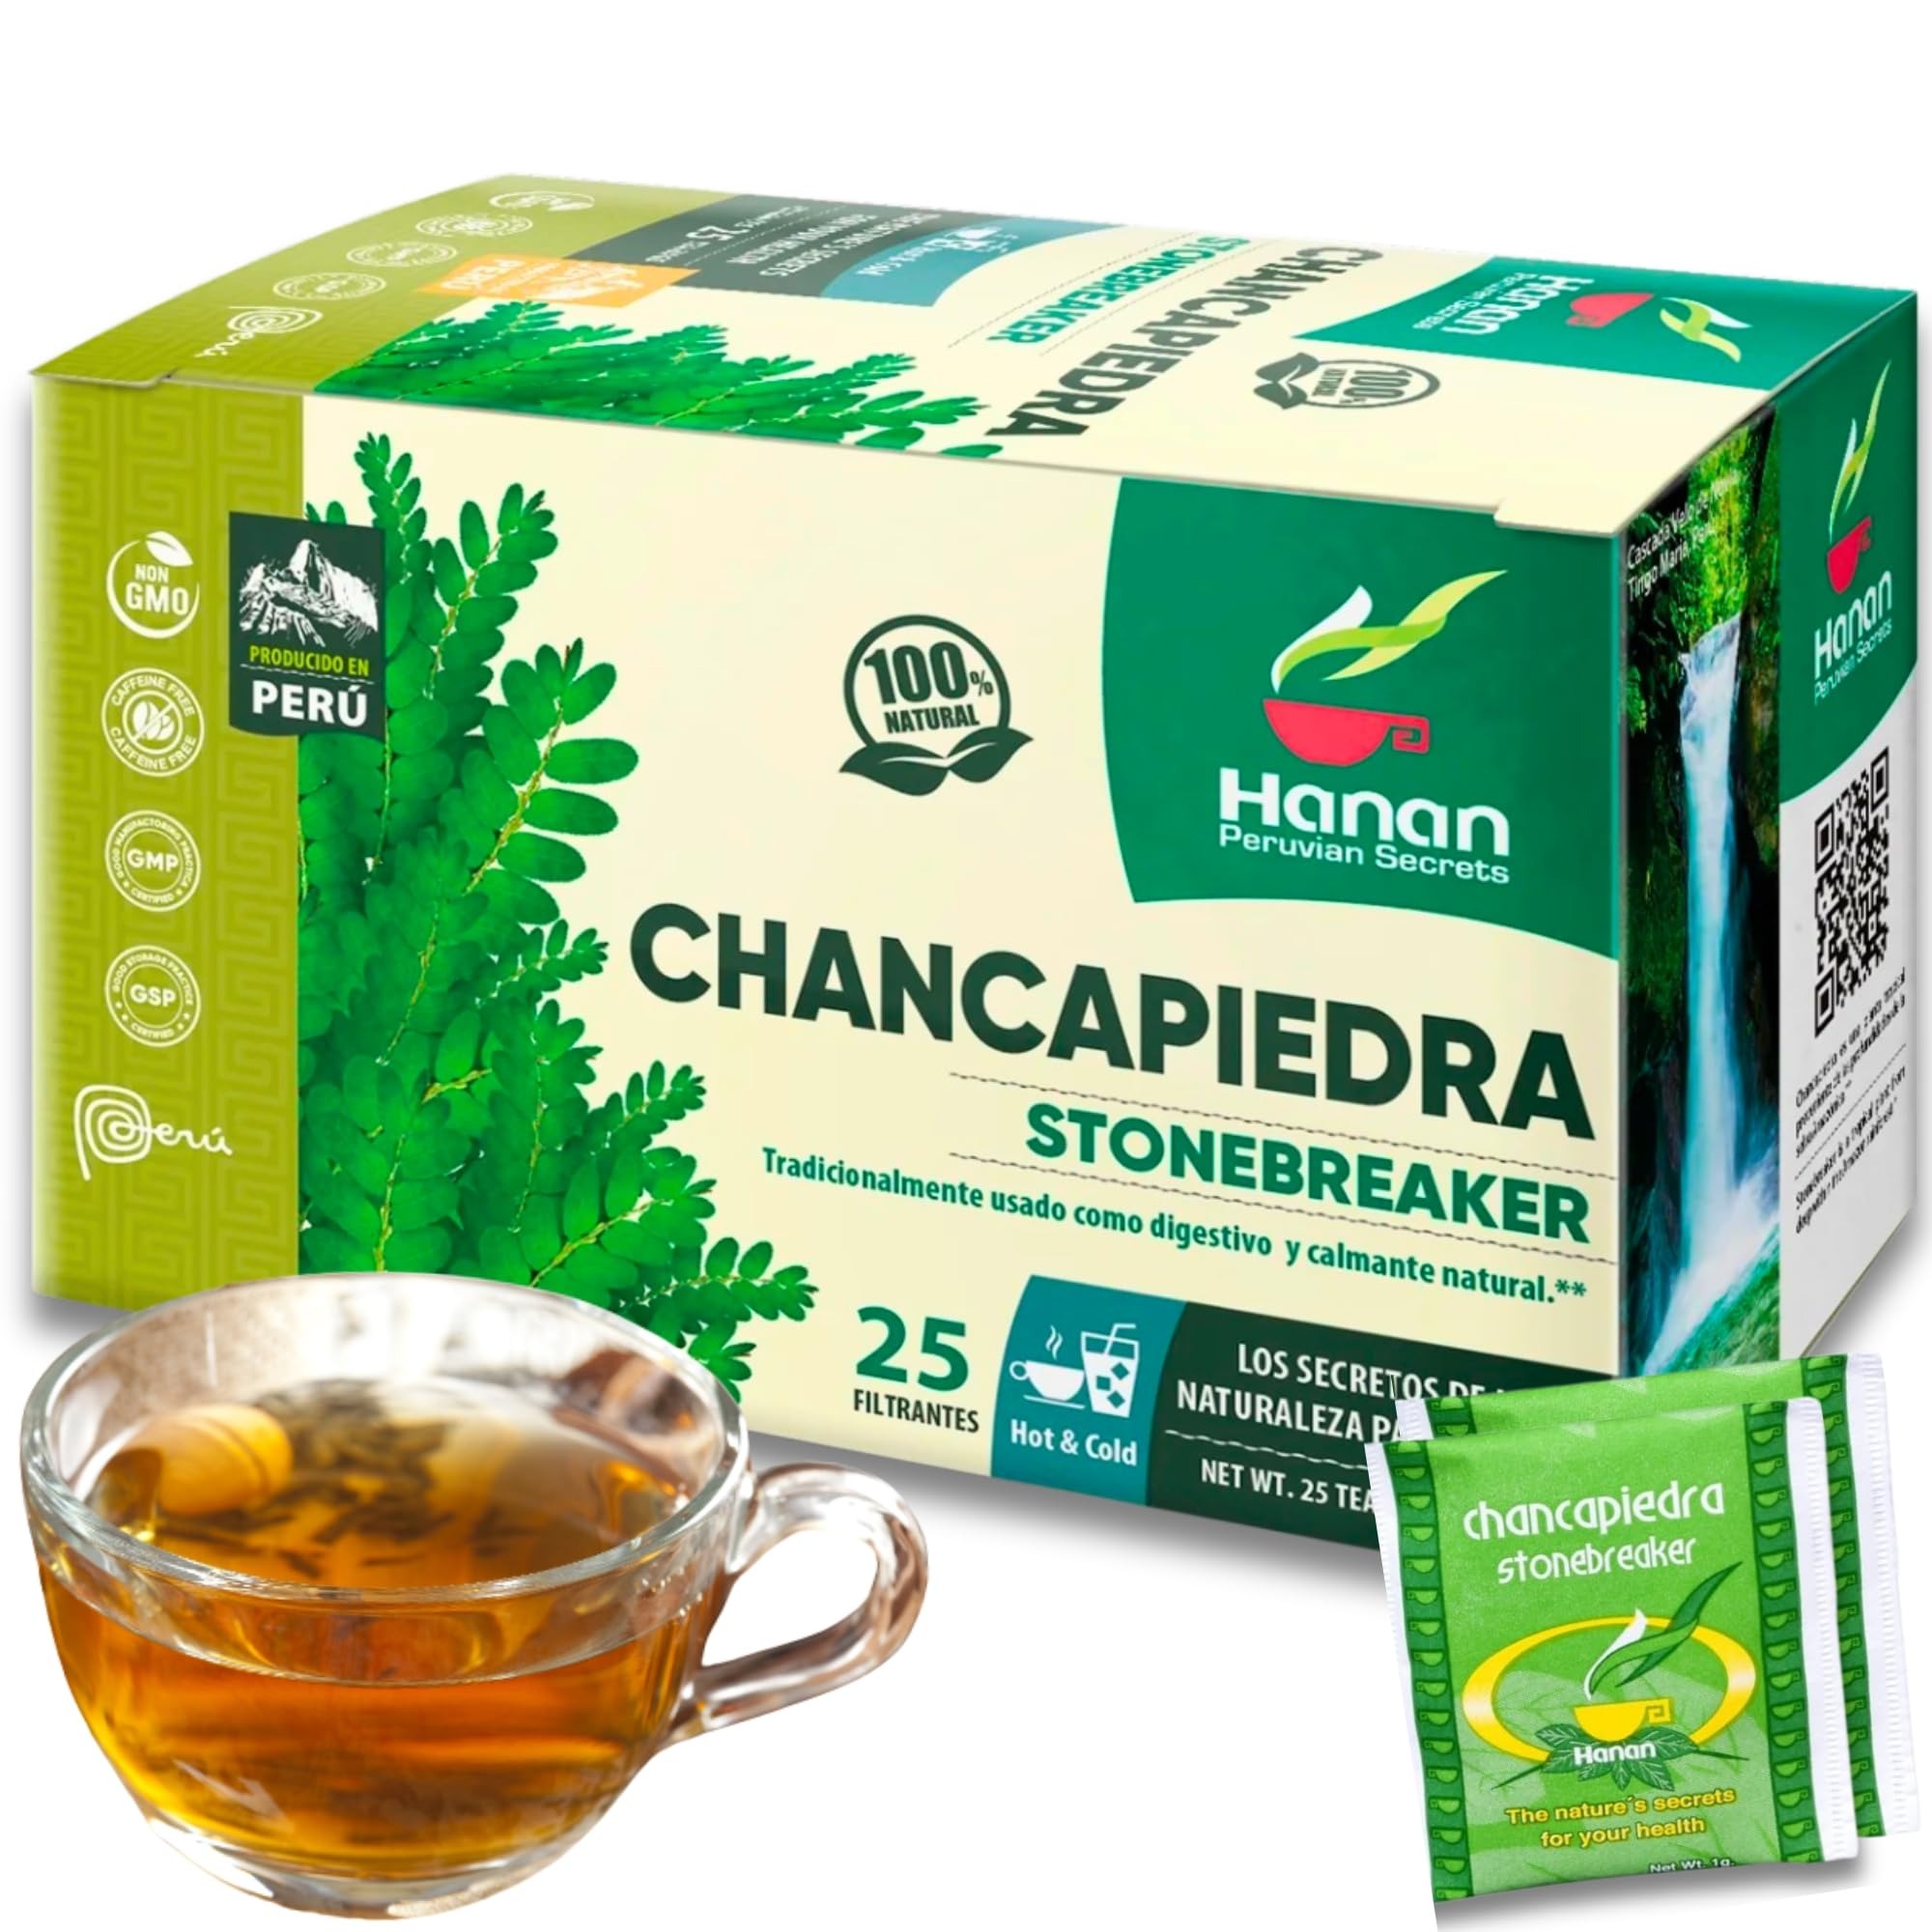
Item Name: Hanan Chanca Piedra Tea “Stone Breaker” 25 Teabags of Dried Chancapiedra Leaves Wild-Grown in Peru
Bullet Point 1: 1000 milligrams of Stonebreaker / Chancapiedra/ Qeubra Pedra in each filtered teabag
Bullet Point 2: Plant Therapy - Dried ‘Phyllanthus niruri’ plant leaves and herbs from Peru
Bullet Point 3: All-Natural Herbal Tea and Supplement wild grown in Peru
Bullet Point 4: Three percent of earnings are donated to conservation of the Amazon rainforest.
Bullet Point 5: "No Excuses" Guarantee – free sample of any Peruvian Naturals product if not completely satisfied.
Product Description: 25 Chanca Piedra Teabags Experience the many health benefits of Peruvian Chanca Piedra Tea, also known as “Stonebreaker” or “Quebra Pedra.” This organic herbal plant grows wild in the Amazon rainforest of Peru, where native tribes have taken the leaf as a chanca piedra tea for centuries. Each serving contains 1000 milligrams of wild chanca peiadra leaf powder. Peruvian Naturals Chanca Piedra Stone Breaker Supplement is one of the bestselling gallbladder supplements because it works! Take control of your digestive, uric and kidney health today! Product Features 25 Chanca Piedra Filtered Teabags Made from Chanca Piedra leaf powder Wild-grown in Peru 100% vegan, non-GMO Our Promise If you have any issues with your order, take advantage of our “No Excuses” Guarantee and contact us right away so that we can make sure you walk away a happy customer. Three percent of Peruvian Naturals earnings are invested in small farms and agricultural businesses in rural Peru.
Value: 25.0
Unit: Count

Price: 11.99